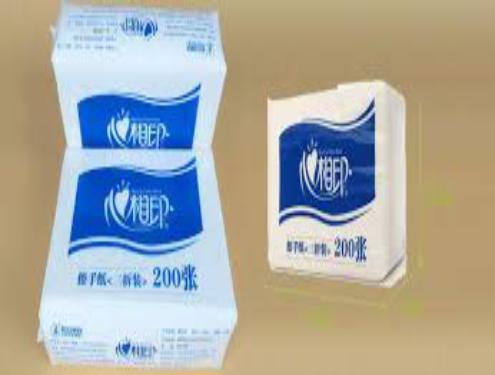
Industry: Necessities